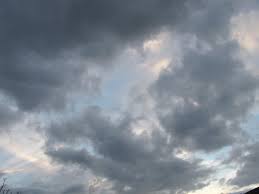
Weather: cloudy or overcast